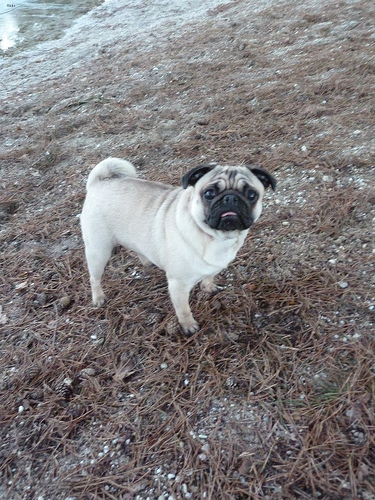
Breed: pug